Clearbury Ring

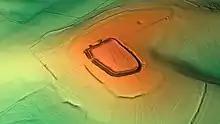
3D view of the digital terrain model

To the south-west of the fort are the remains of a lynchet, consisting of a steep high scarp that runs parallel to the fort's defences. Two other lynchets have been identified near the fort, although they are not as well-preserved, together with faint traces of ancient field boundaries.